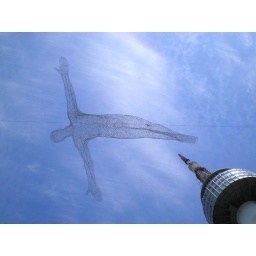
flying sculptures below the tower